Cab forward

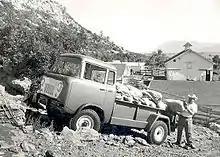
1957 Kaiser Jeep model FC-170

The best known example of the cab-forward design in the United States, the Southern Pacific "cab-forwards" (also known to a lesser extent as "cab-in-fronts" and "cab-aheads") placed the cab at the front by essentially turning the locomotive, minus the tender, around, and rearranging the controls for the operators to face away from the boiler. This arrangement was made possible by burning fuel oil instead of coal.